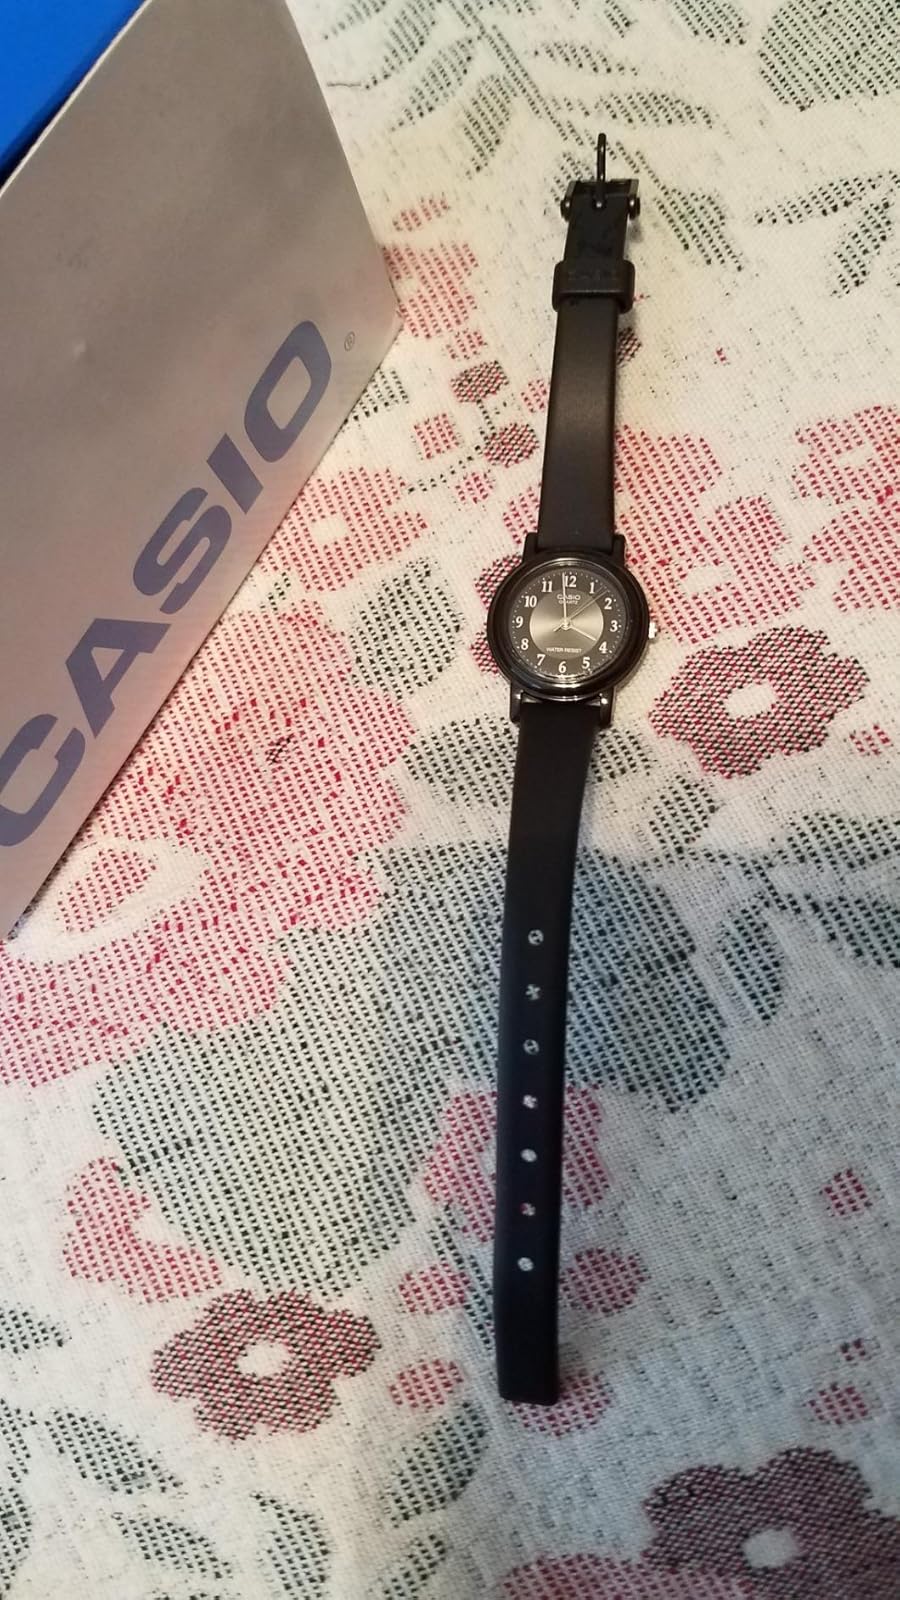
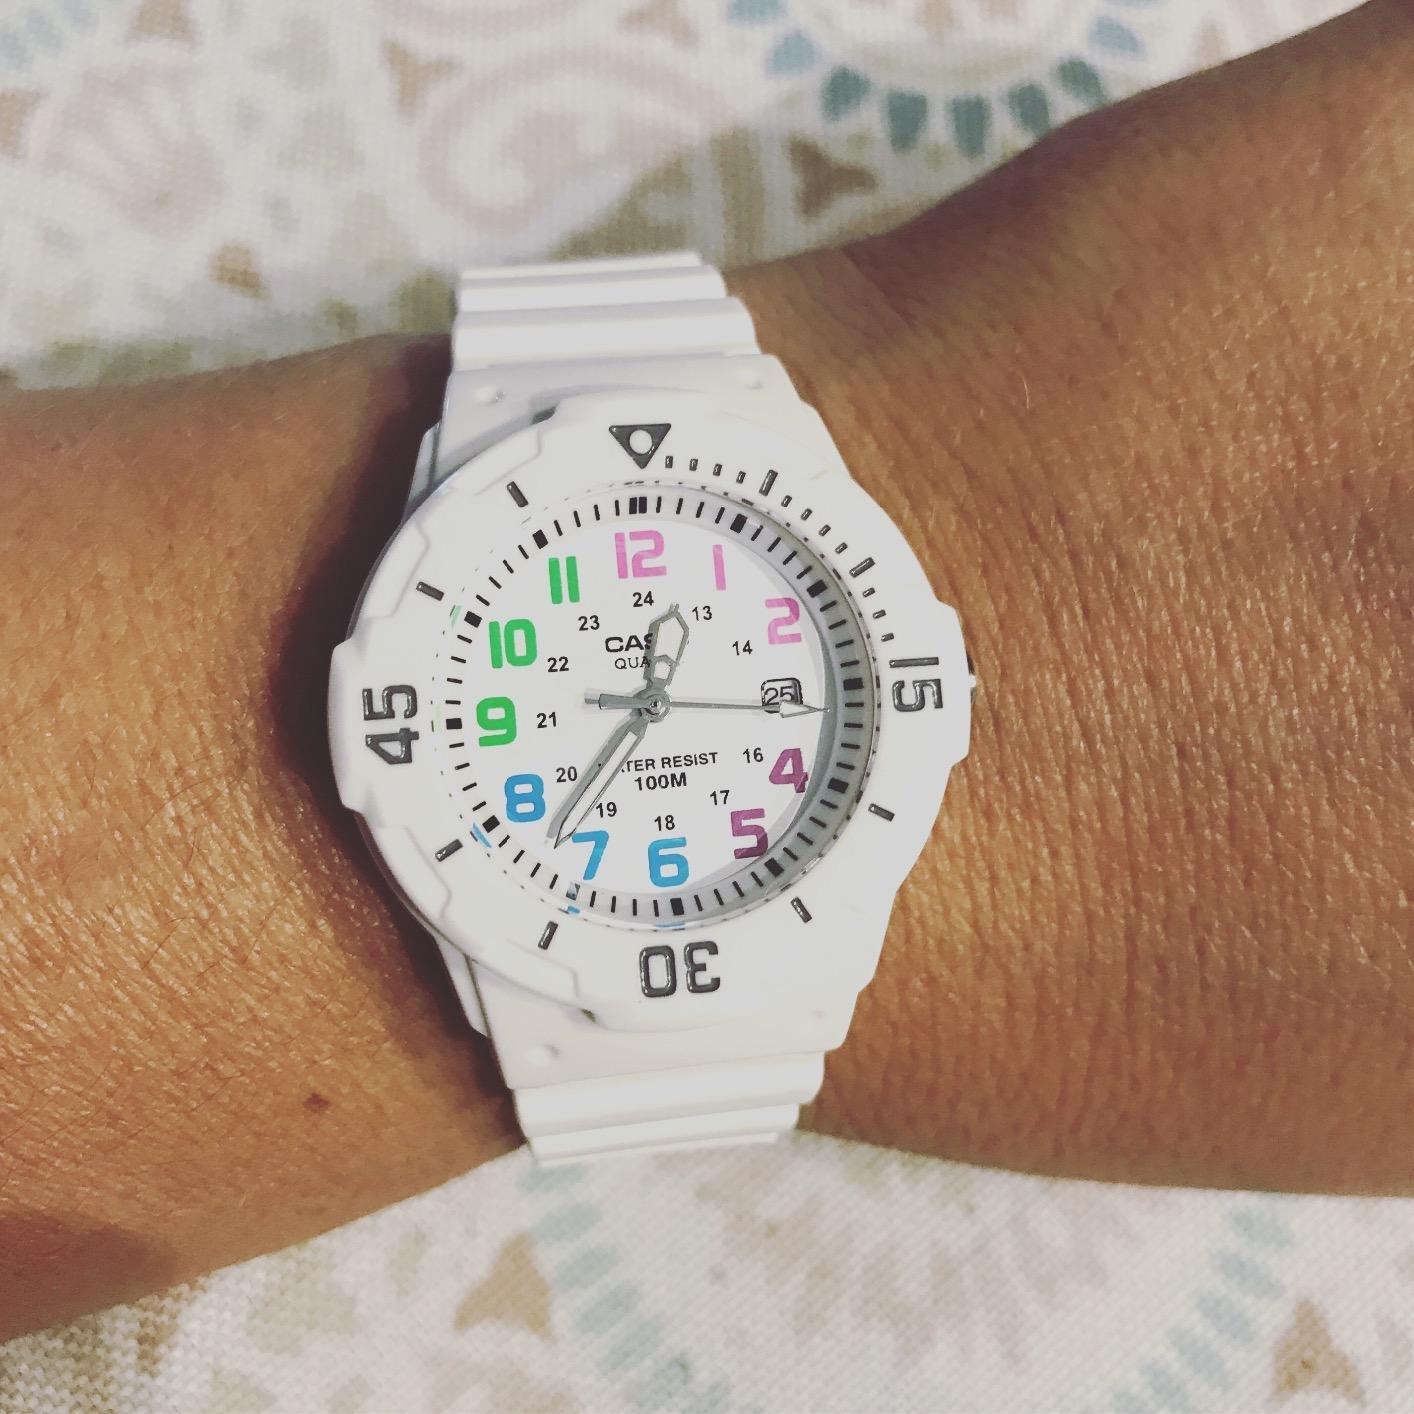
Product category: accessories_watch
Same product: no